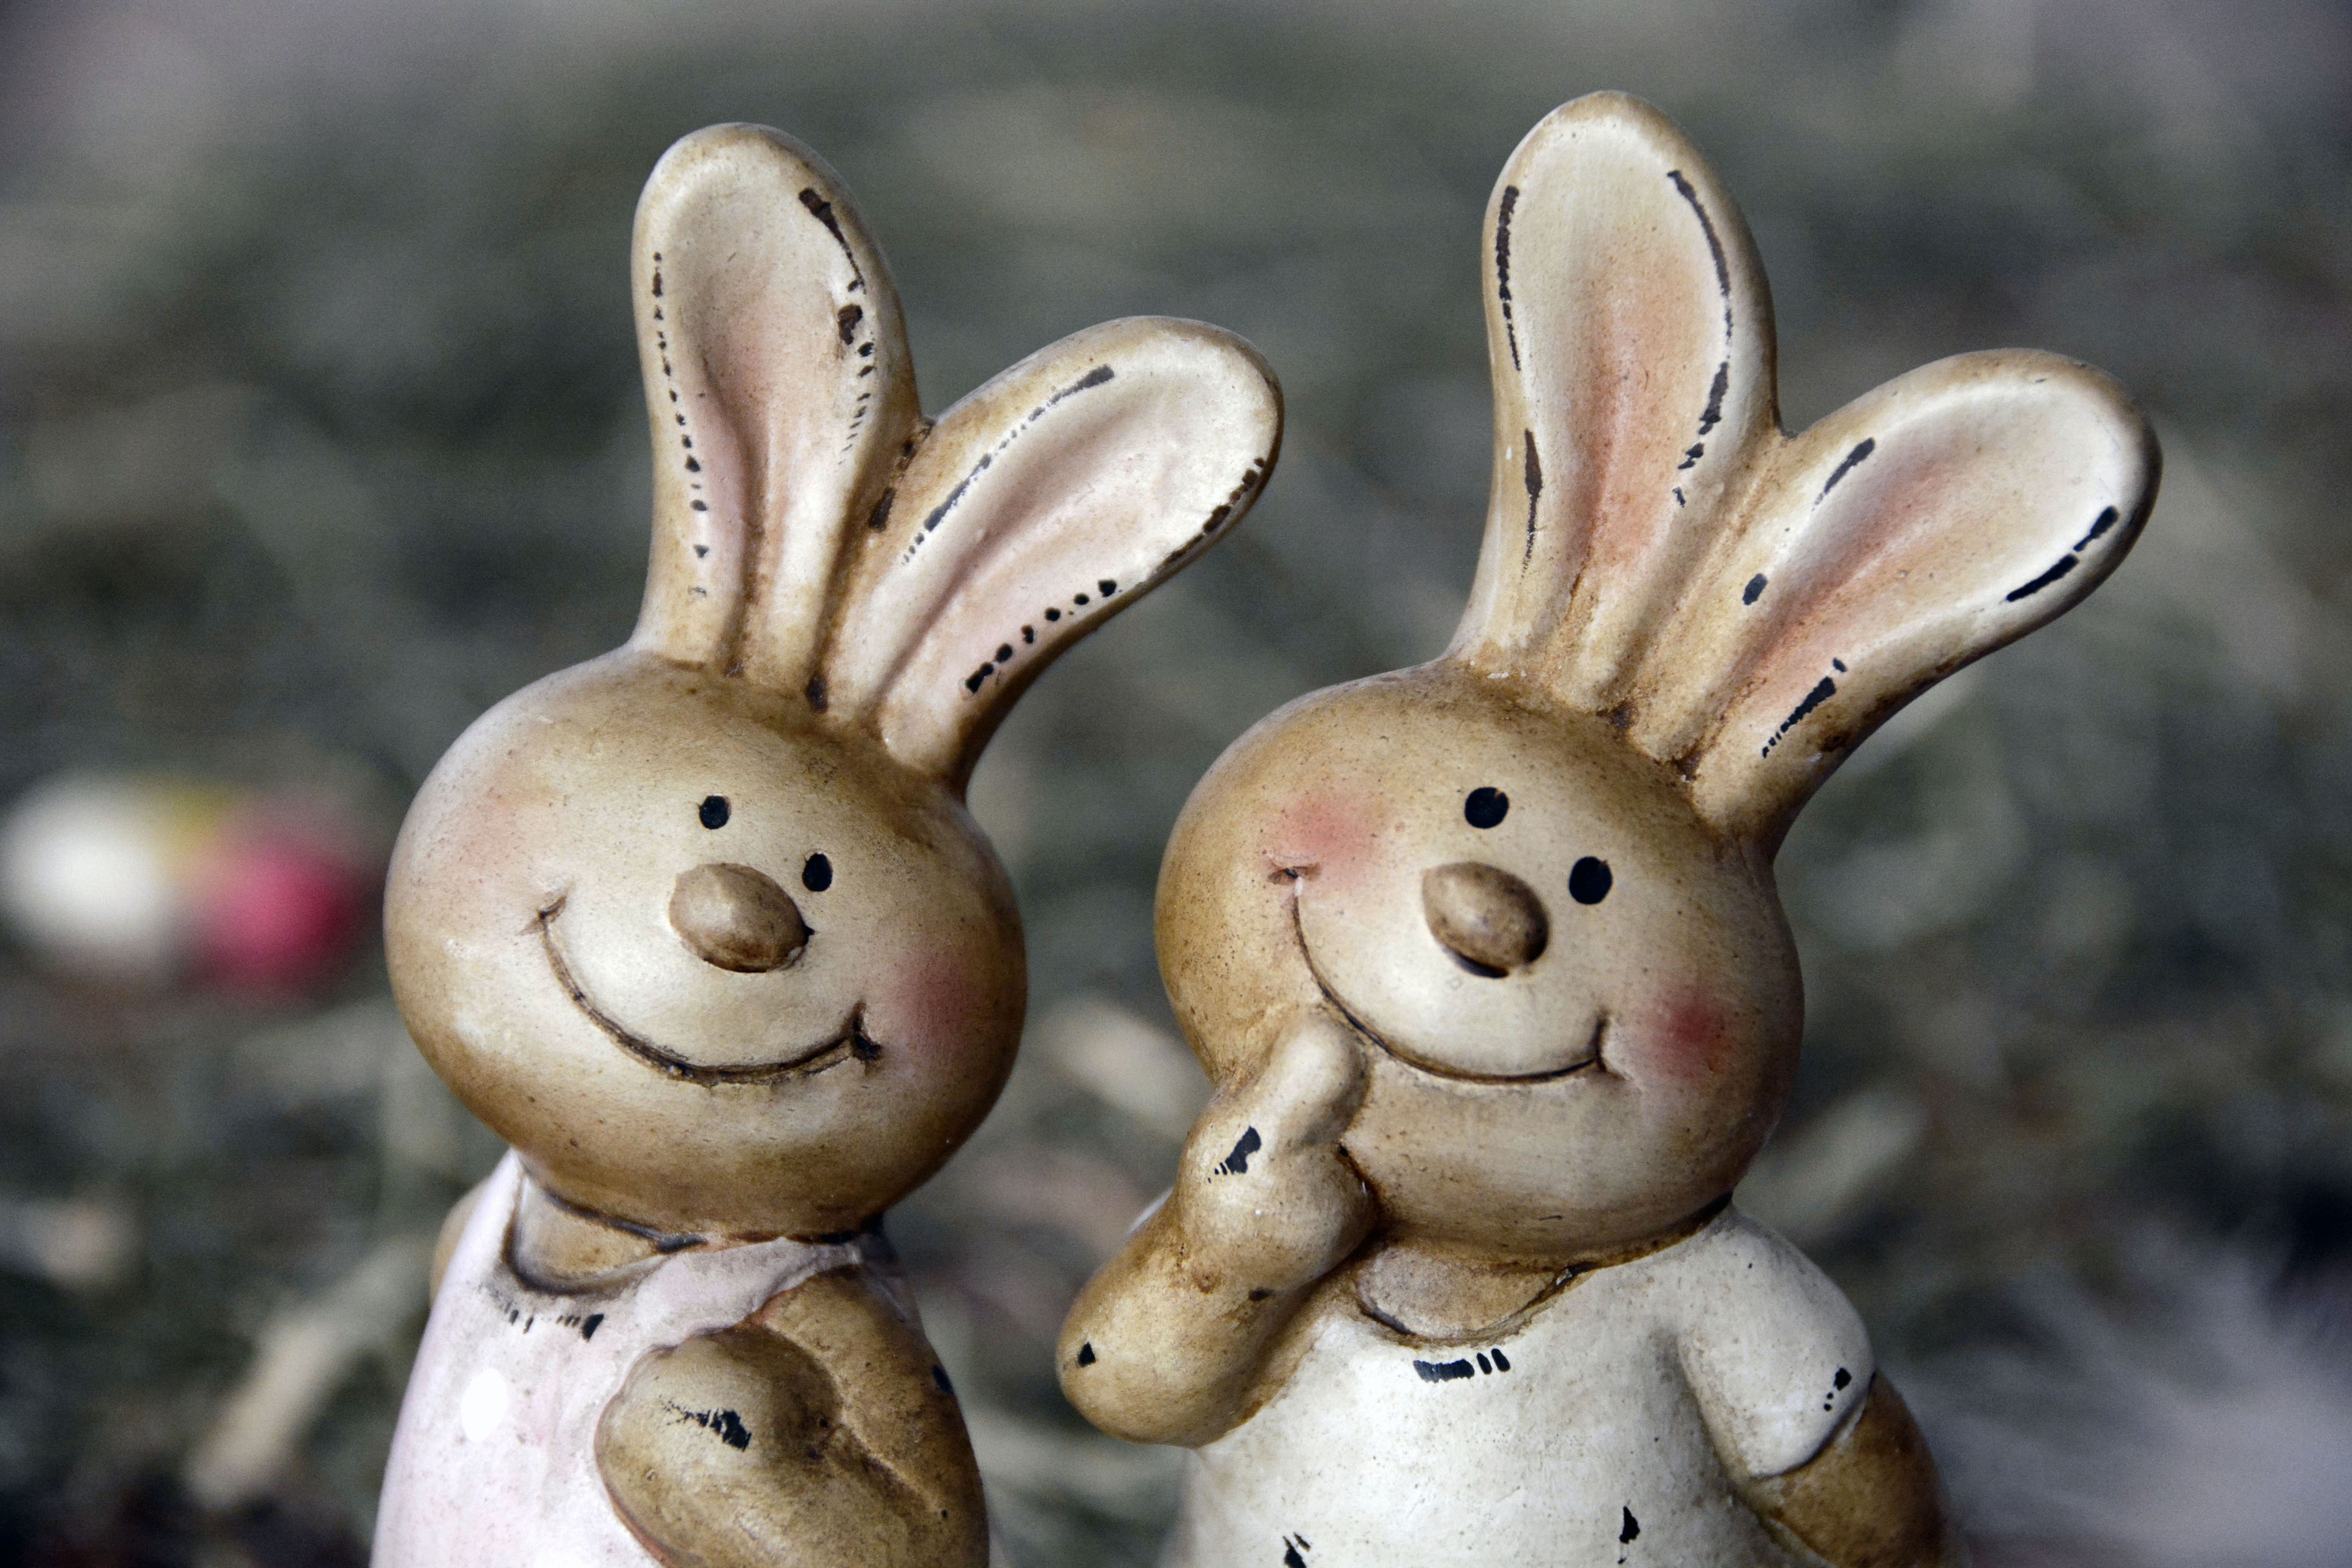
hay, love, decoration, spring, rabbit, close up, straw, easter, easter bunny, easter decoration, happy easter, easter greetings, rabits and hares